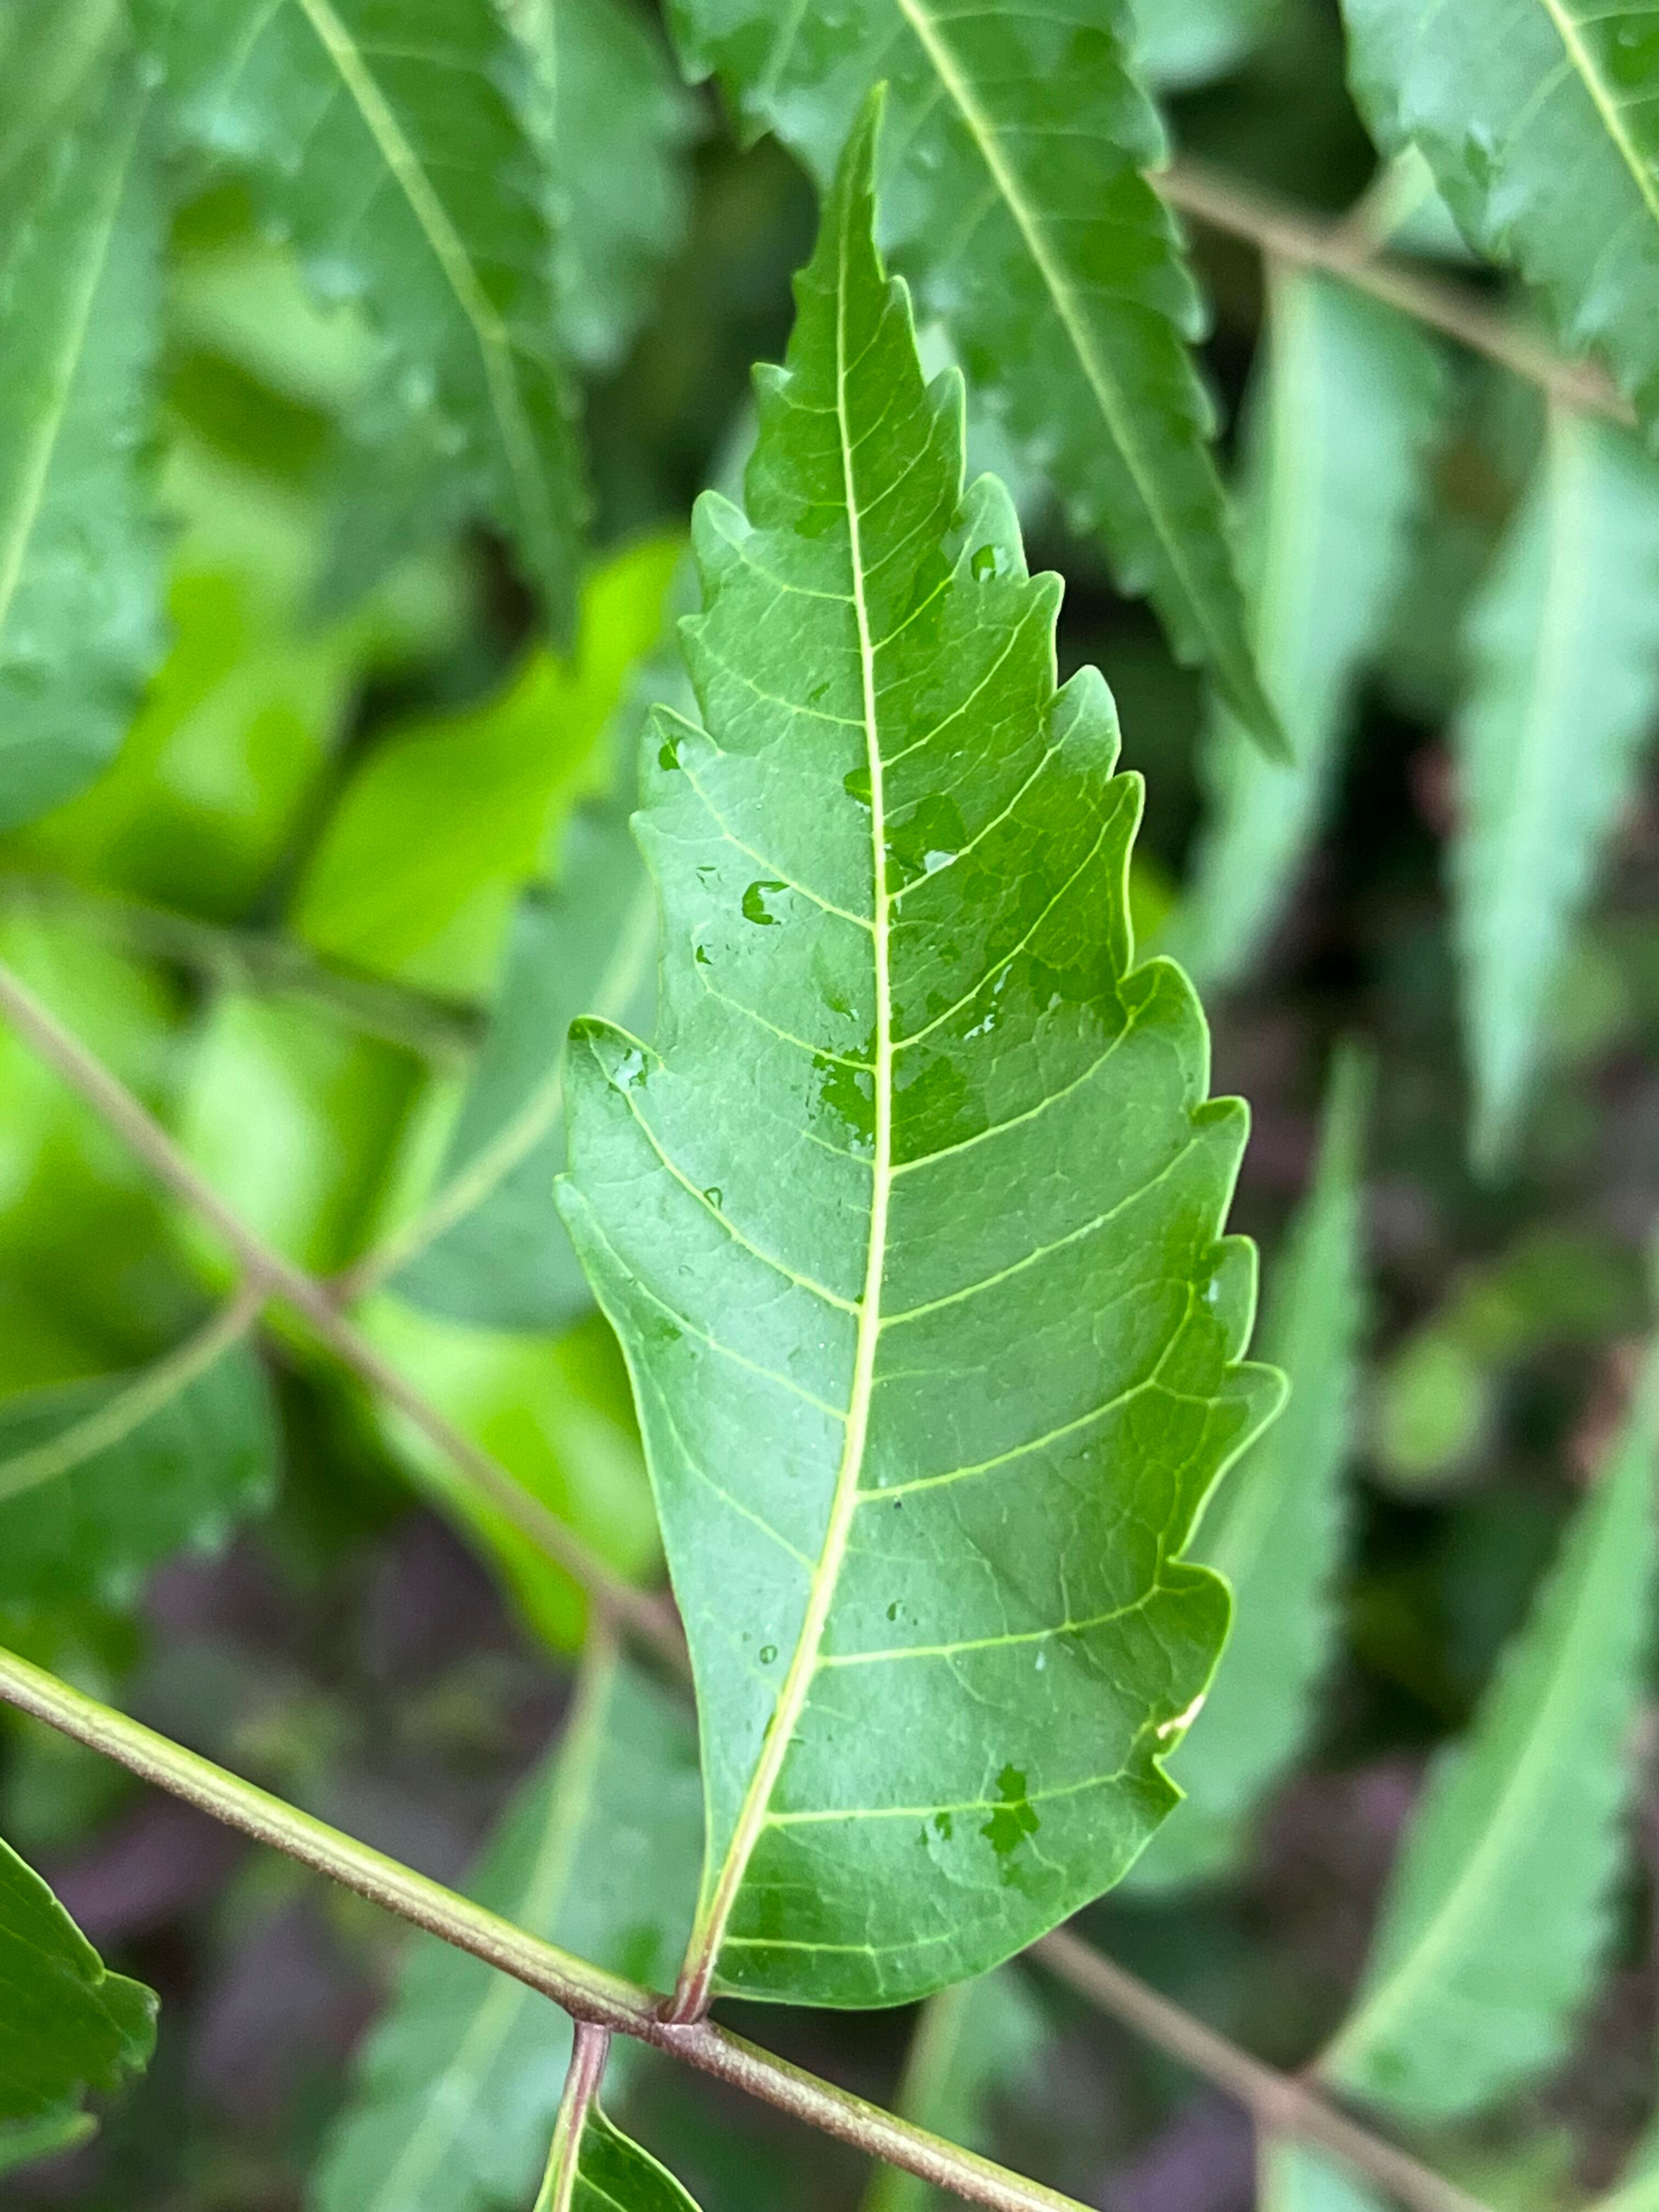
Plant species: azadirachta-indica